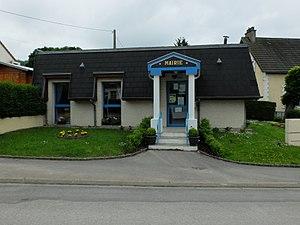
Vue de la mairie de Saint-Martin-Choquel.
Saint-Martin-Choquel est une commune française située dans le département du Pas-de-Calais en région Hauts-de-France.